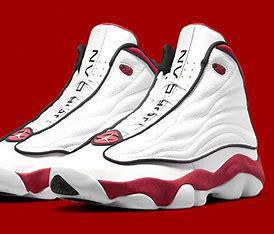
Brand: Jordan
Model: Pro Strong